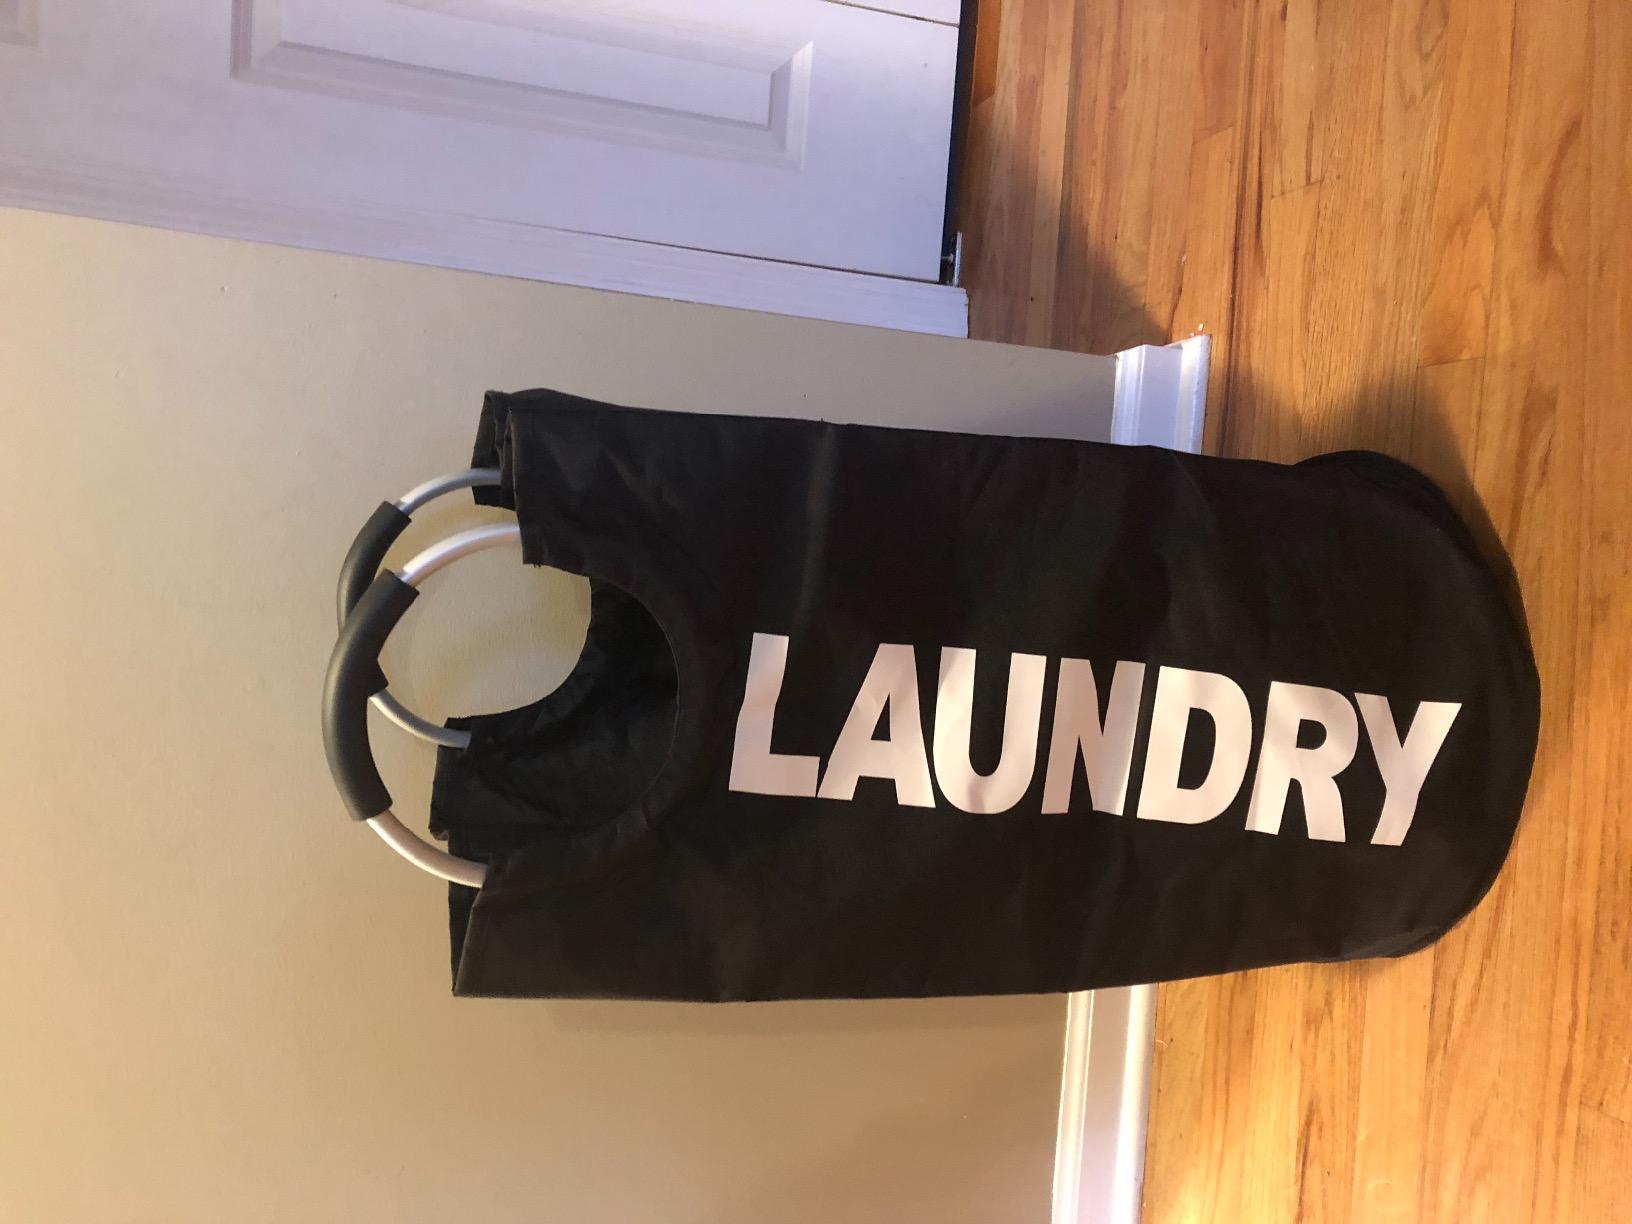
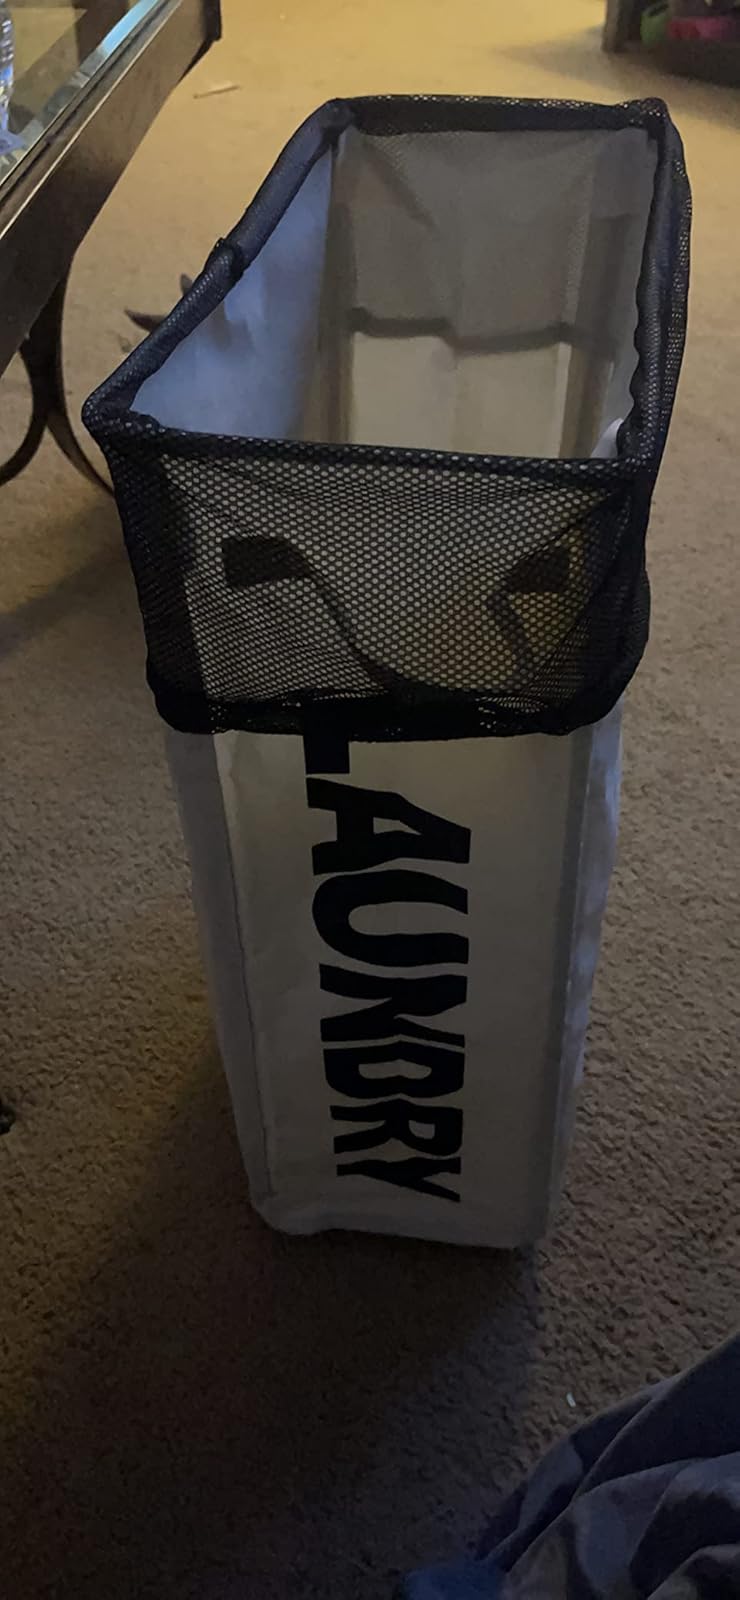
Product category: items_hamper
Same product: no